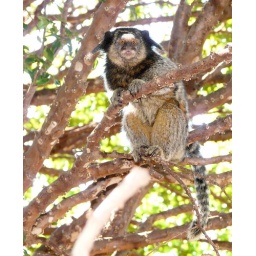
At home in the trees